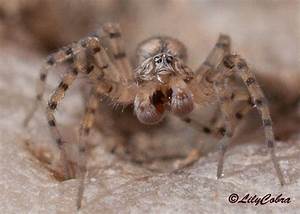
Label: spider